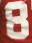
Number: 8